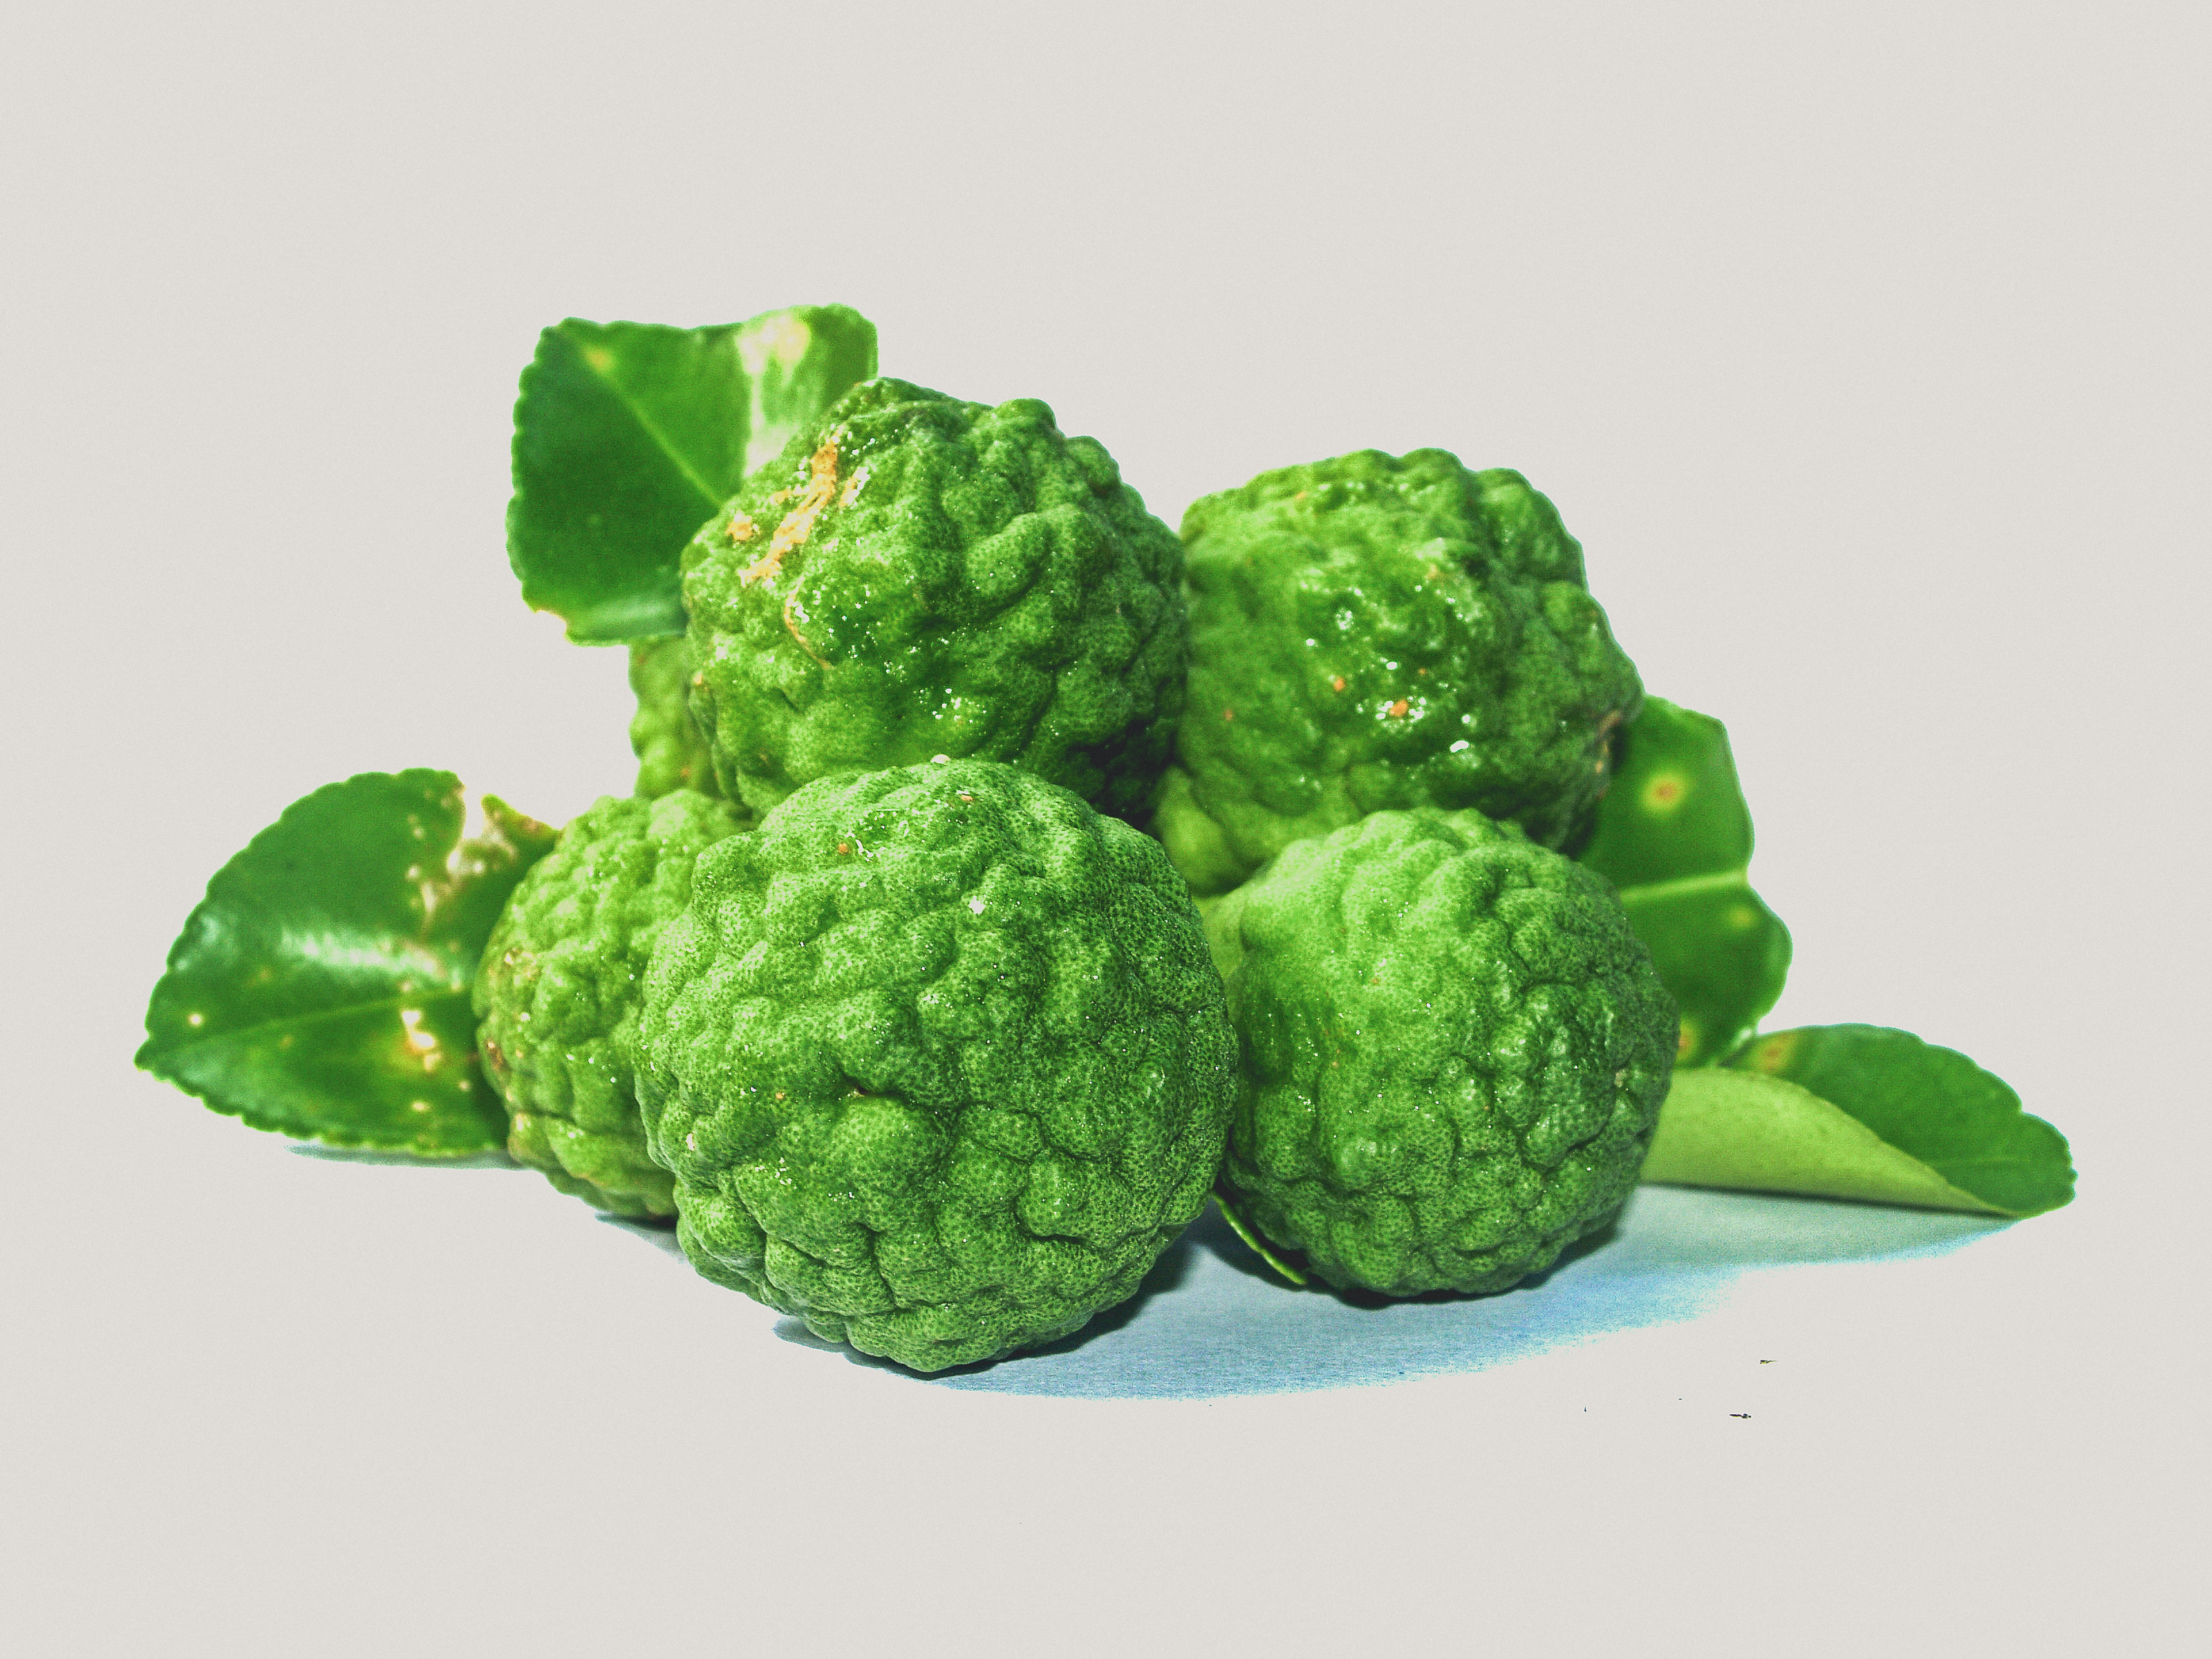
green, herb, fruit, vegetable, bergamot, kaffir, lime, citrus, fresh, food, tropical, ingredient, asian, cooking, background, herbal, aroma, organic, rough, cuisine, lemon, thai, healthy, raw, tree, treatment, sour, juicy, water, nature, produce, superfood, cruciferous vegetables, natural foods, leaf vegetable